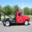
Label: truck